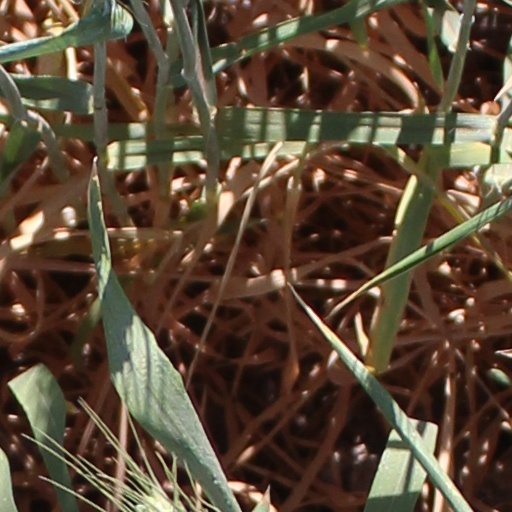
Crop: wheat